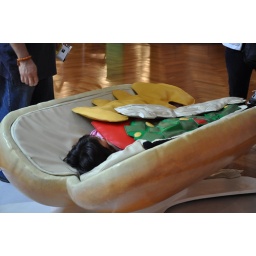
Cute Asian girl burrowed in the hotdog couch